Bedwellty House

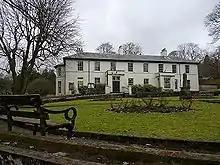
Bedwellty House

Bedwellty House is a Grade II-listed house and gardens in Tredegar, in the Sirhowy Valley in south-east Wales. It was built in the early 19th century on the site of an earlier building and subsequently enlarged into its present form by mid-century. The owners donated the house and its grounds to the public at the beginning of the 20th century. They were restored at the beginning of the 21st century. The grounds are included on the Cadw/ICOMOS Register of Parks and Gardens of Special Historic Interest in Wales, the only estate so listed in Blaenau Gwent.